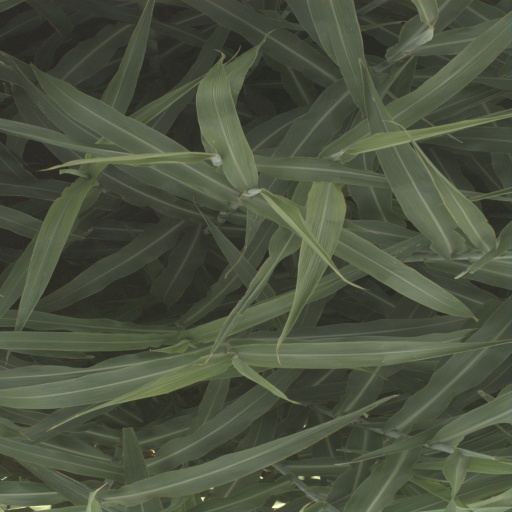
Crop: sorghum